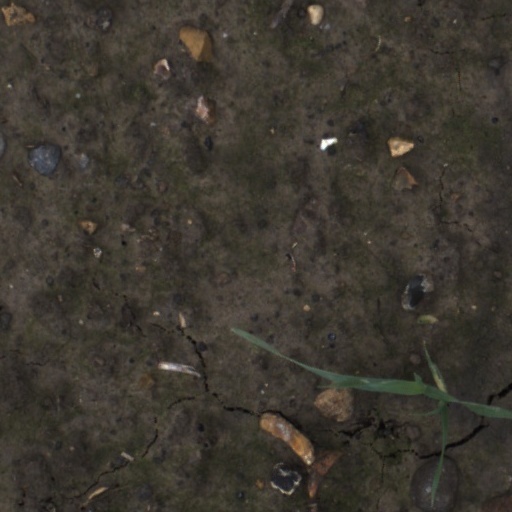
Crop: wheat